Archie Fisher

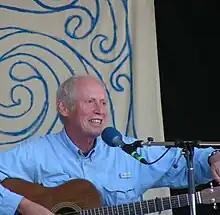
Archie Fisher

Archie Macdonald Fisher (born 23 October 1939) is a Scottish folk singer and songwriter. He has released several solo albums since his first, eponymous album, in 1968. Fisher composed the song "The Final Trawl", recorded on the album "Windward Away", that several other groups and singers, including The Clancy Brothers, have also recorded. Starting in the mid-1970s, he produced four folk albums with Makem and Clancy. He also performed with them and other groups as a backup singer and guitarist. He hosted his own radio show on BBC Radio Scotland for almost three decades.